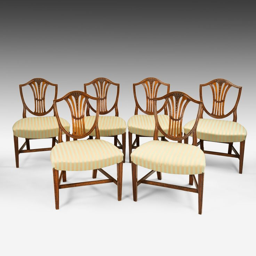
a set of dining chairs .